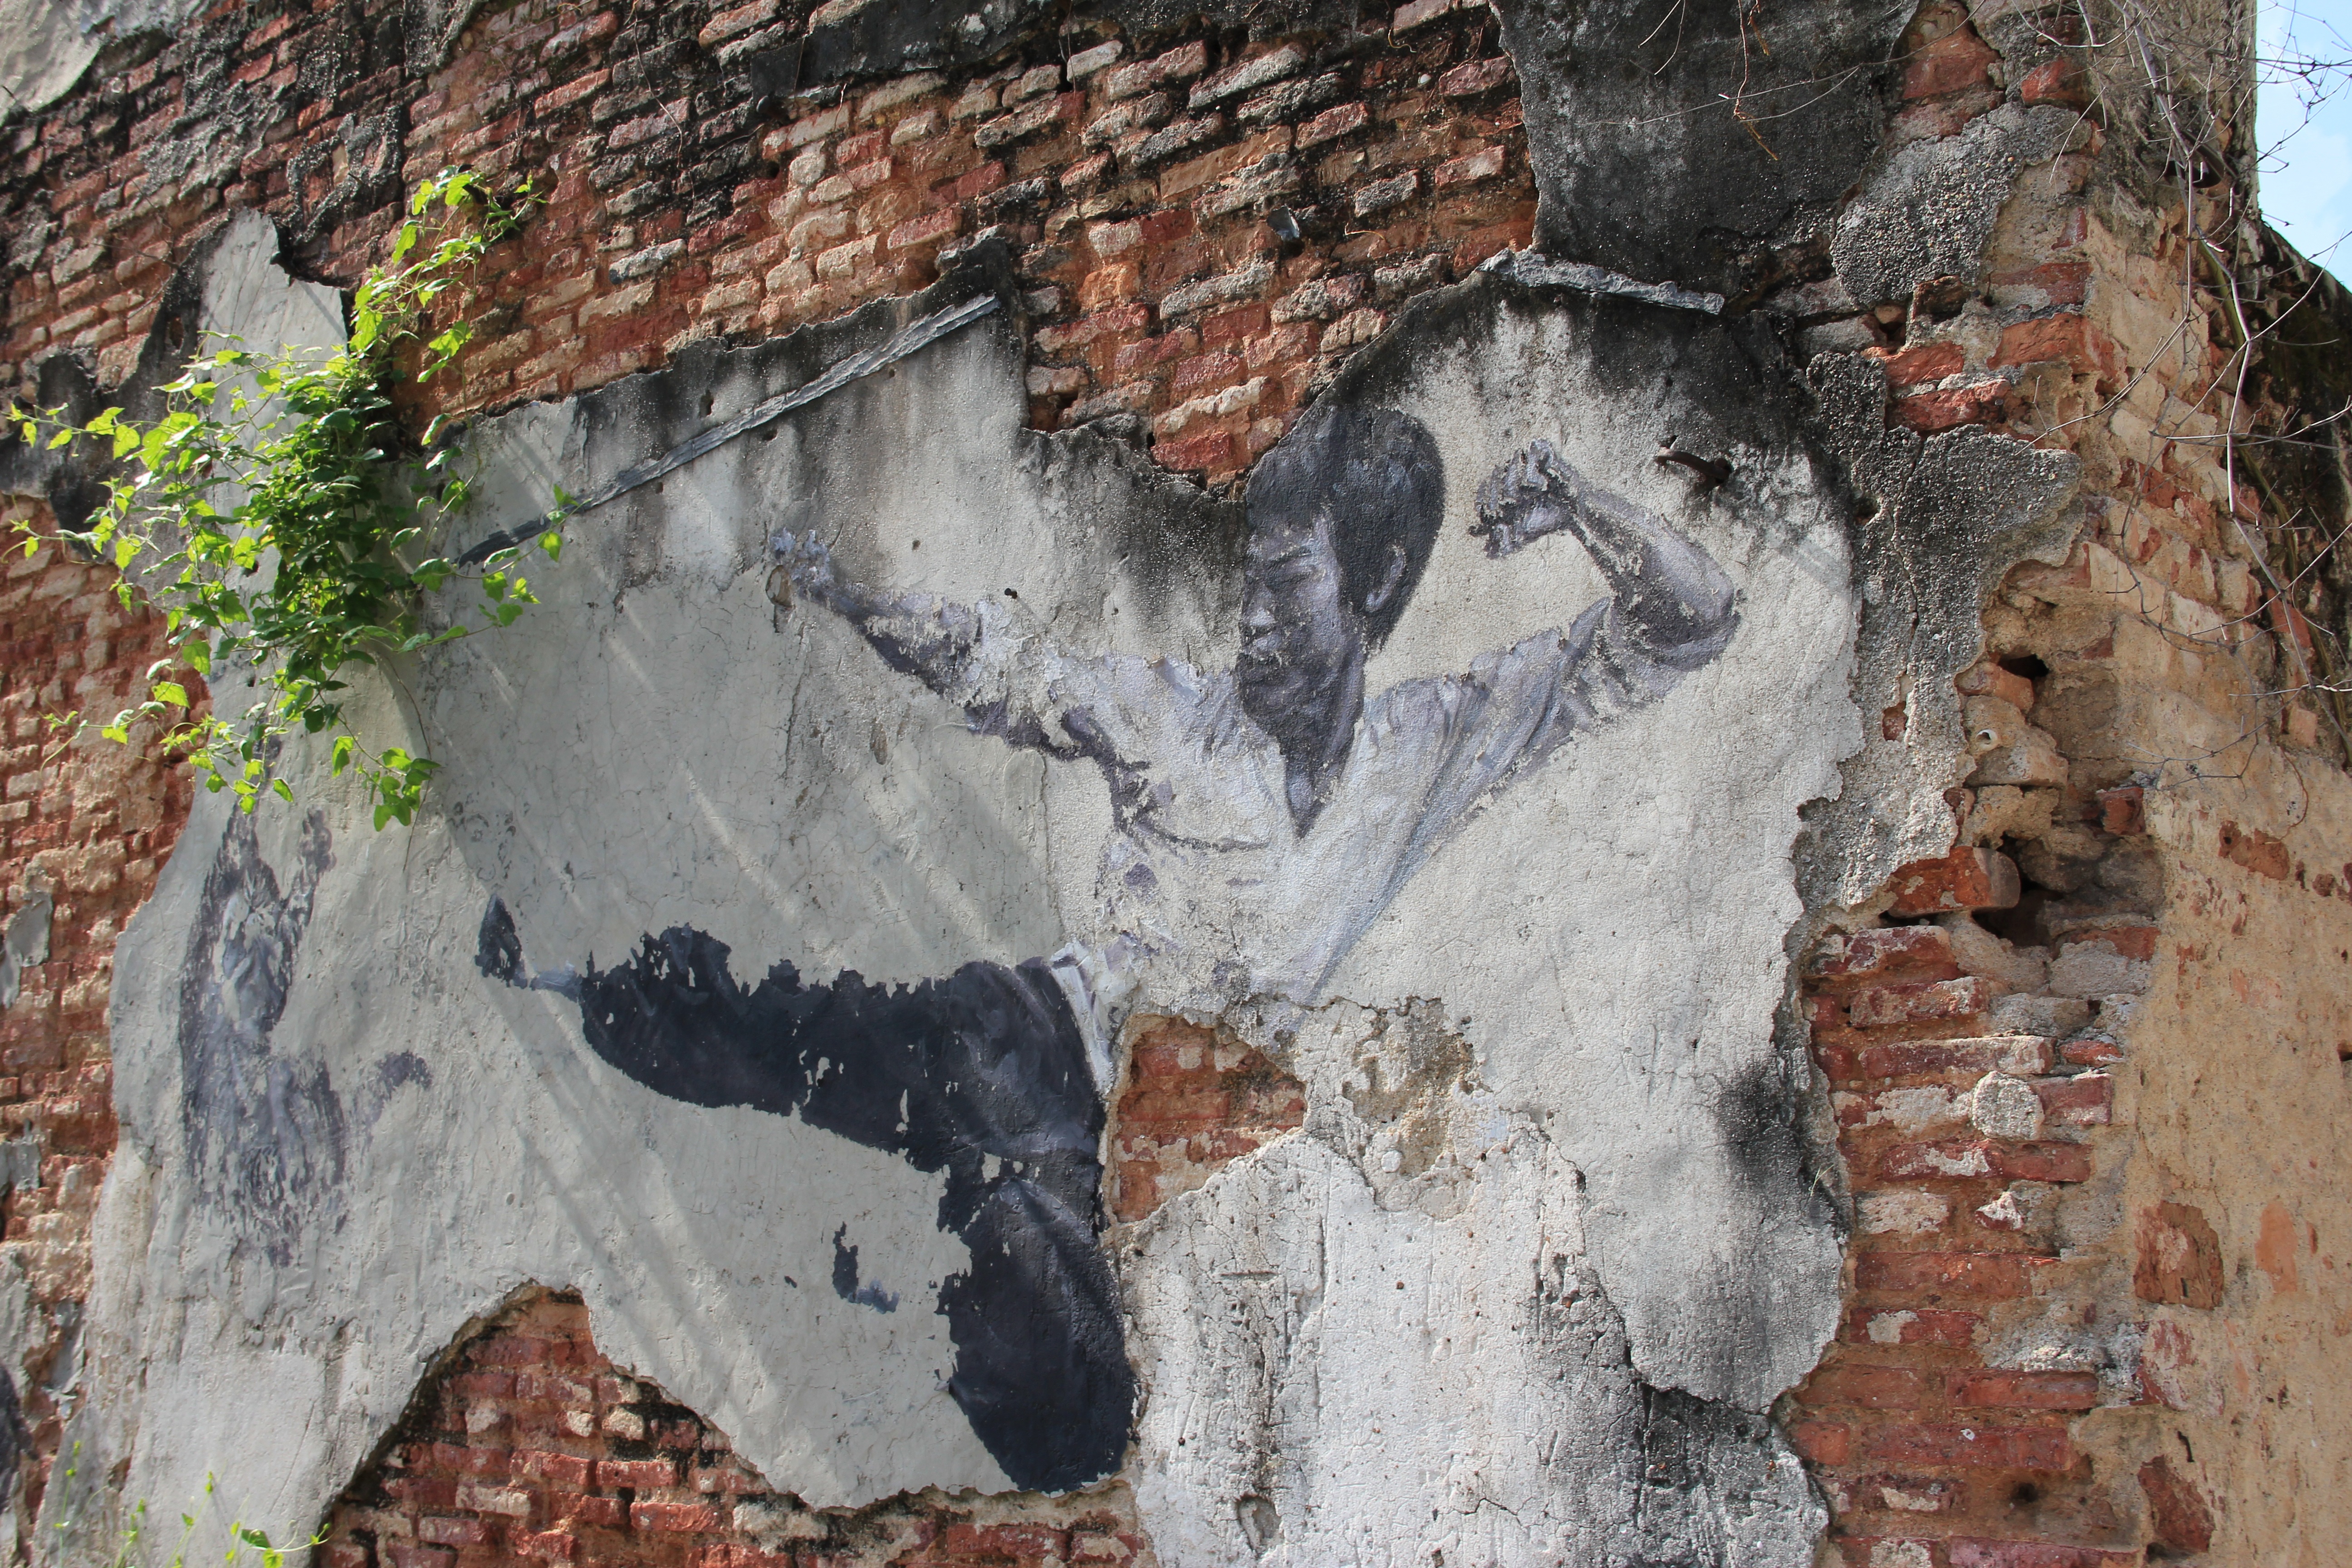
tree, rock, wood, trunk, wall, landmark, terrain, art, geology, mural, unesco, malaysia, georgetown, penang, ancient history, woody plant, bruce lee